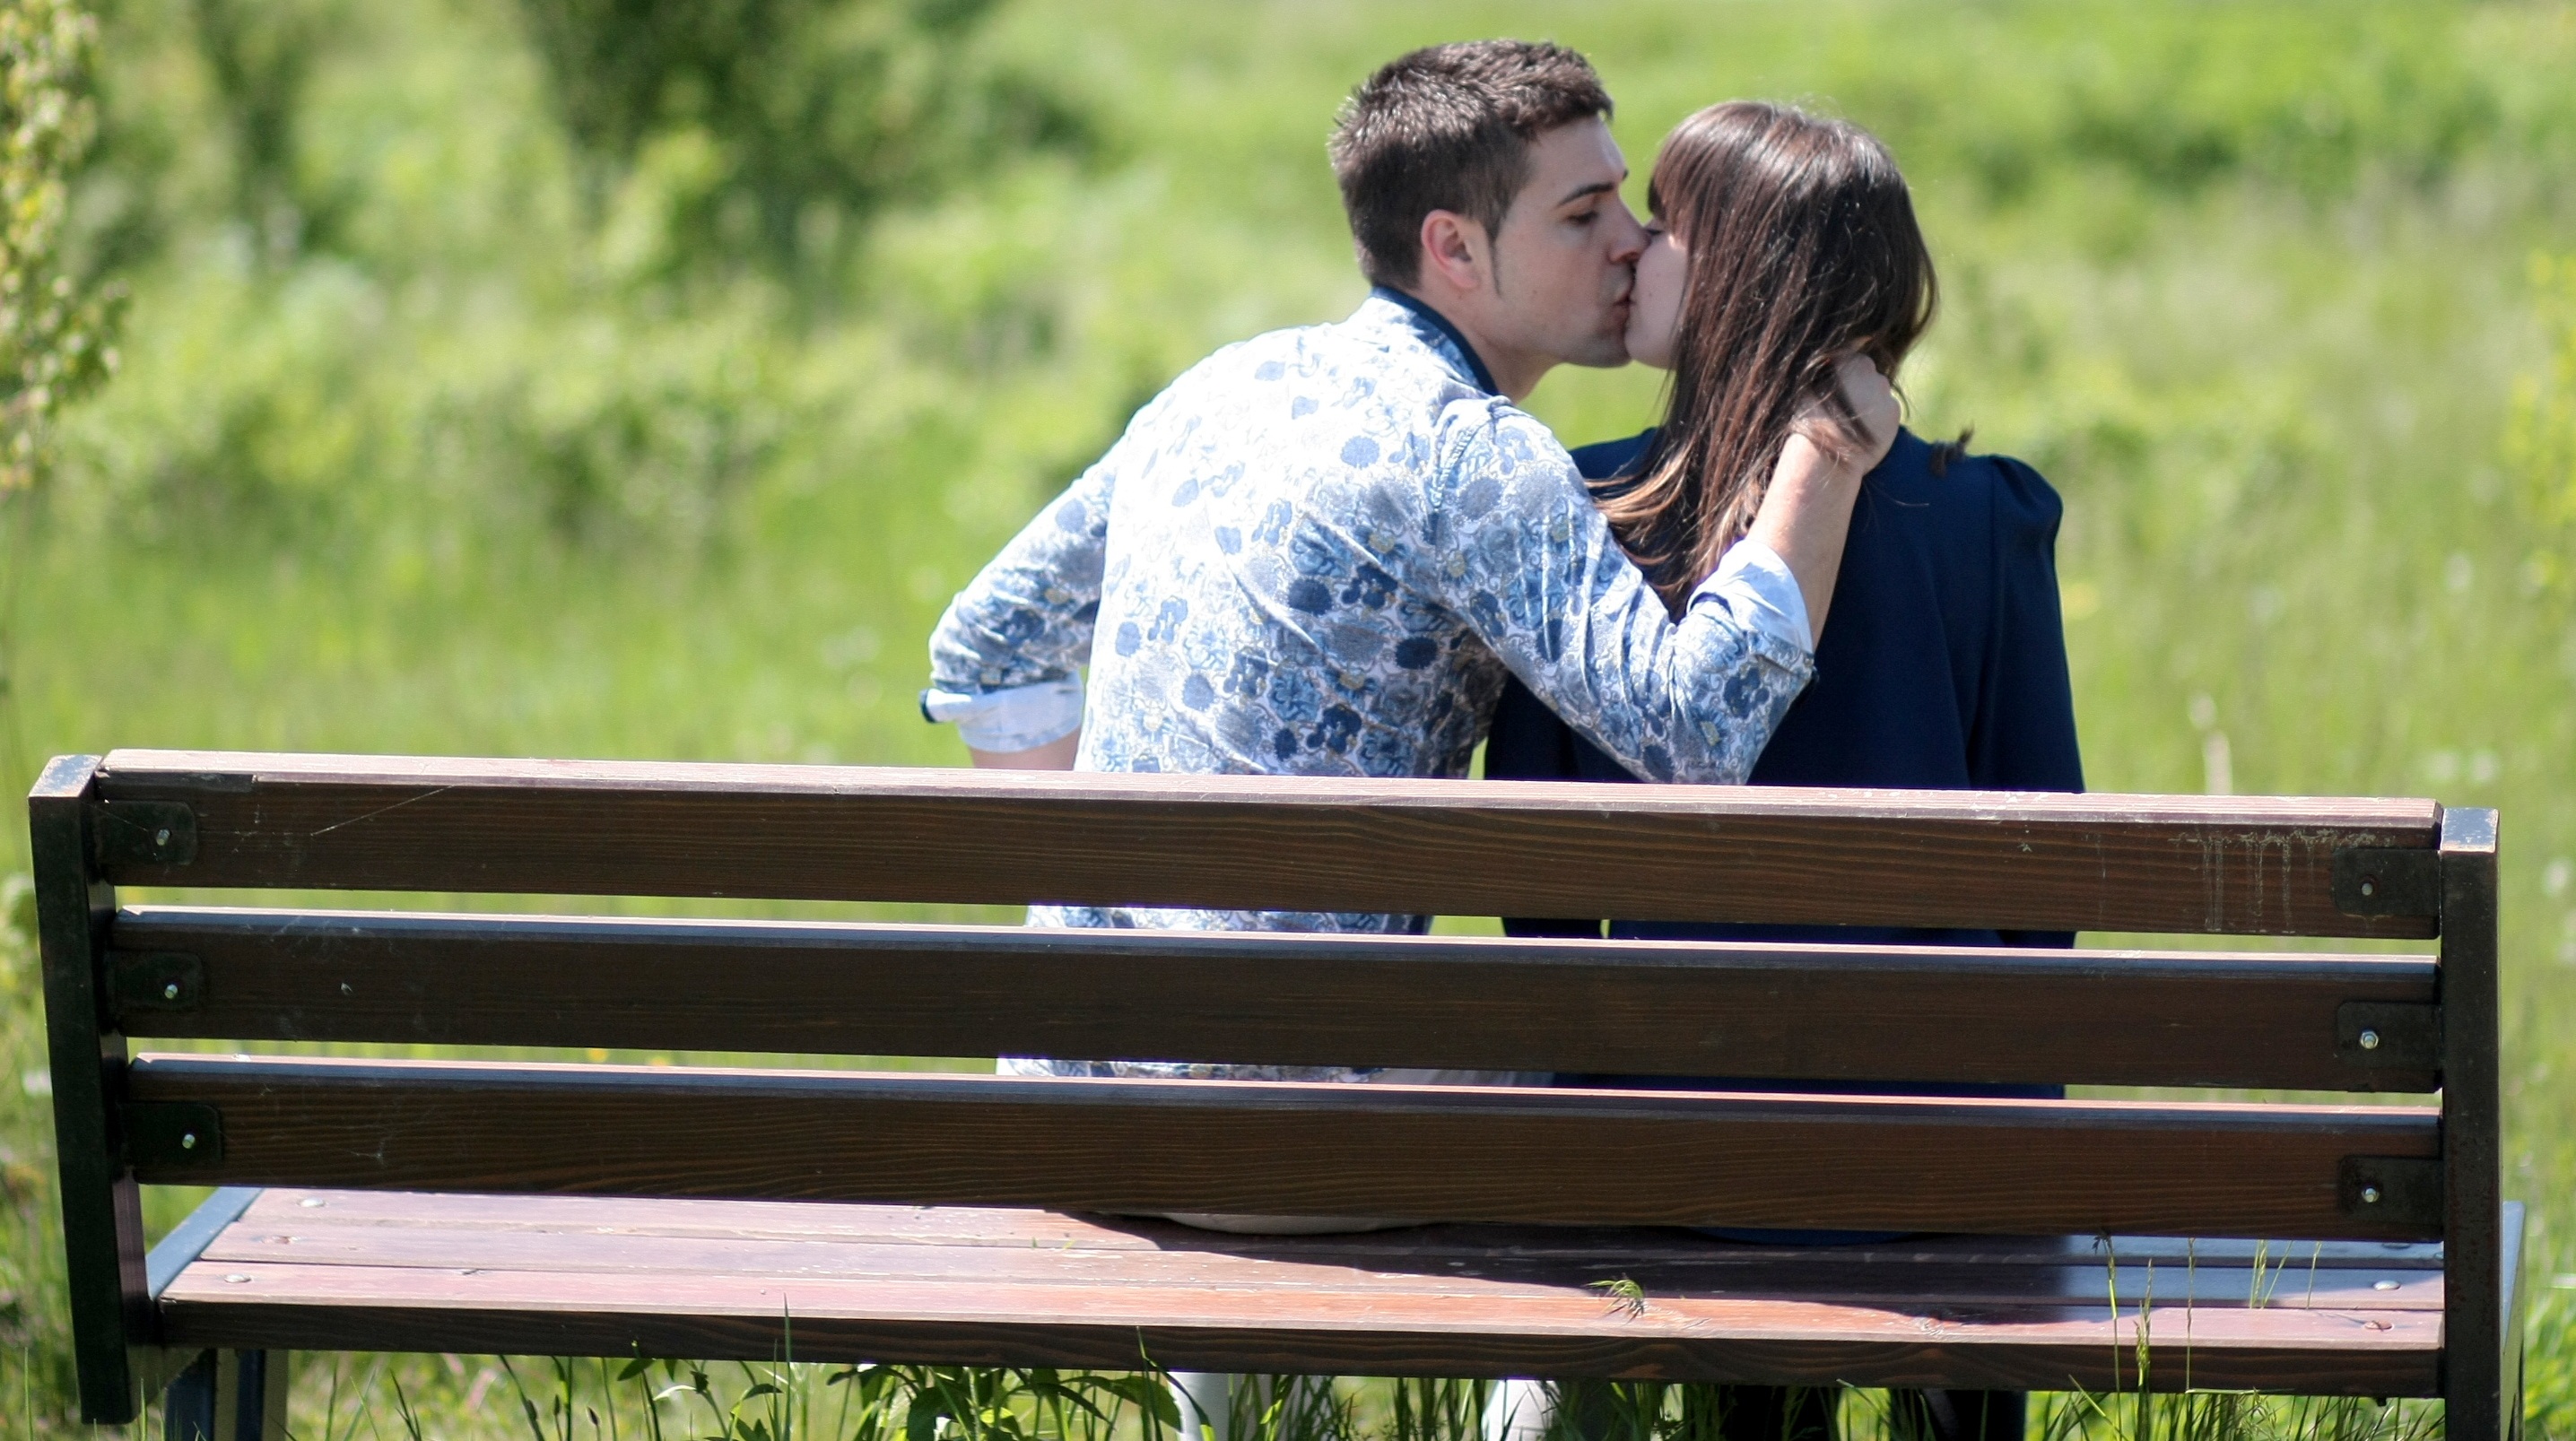
nature, love, kiss, couple, romance, hug, ceremony, bank, interaction